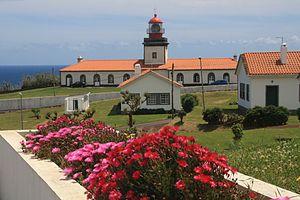
Le phare de ponta das Lajes est un phare situé sur le promontoire de Ponta das Lajes dans la freguesia de Lajes das Flores de la municipalité de Lajes das Flores, sur l'île de Flores.